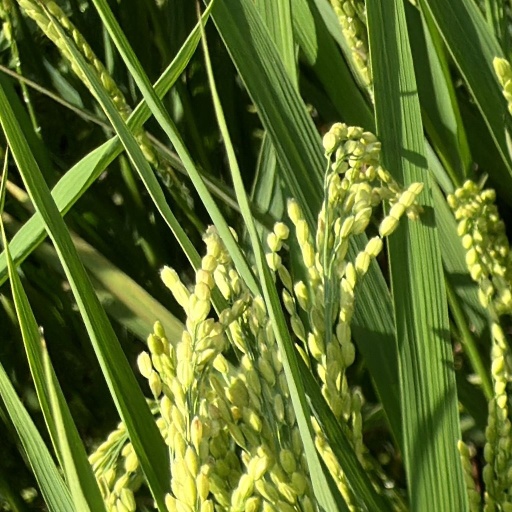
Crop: rice